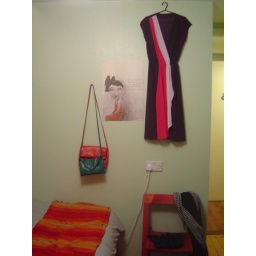
I changed my room around and found a red chair that fit's perfectly